Regional Council (Hong Kong)

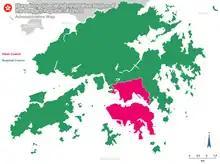
The Regional Council's service area (in green)

The Regional Council (RegCo) was a municipal council in Hong Kong responsible for municipal services in the New Territories (excluding New Kowloon). Its services were provided by the Regional Services Department, the executive arm of the Regional Council. Its headquarters were located near Sha Tin station.